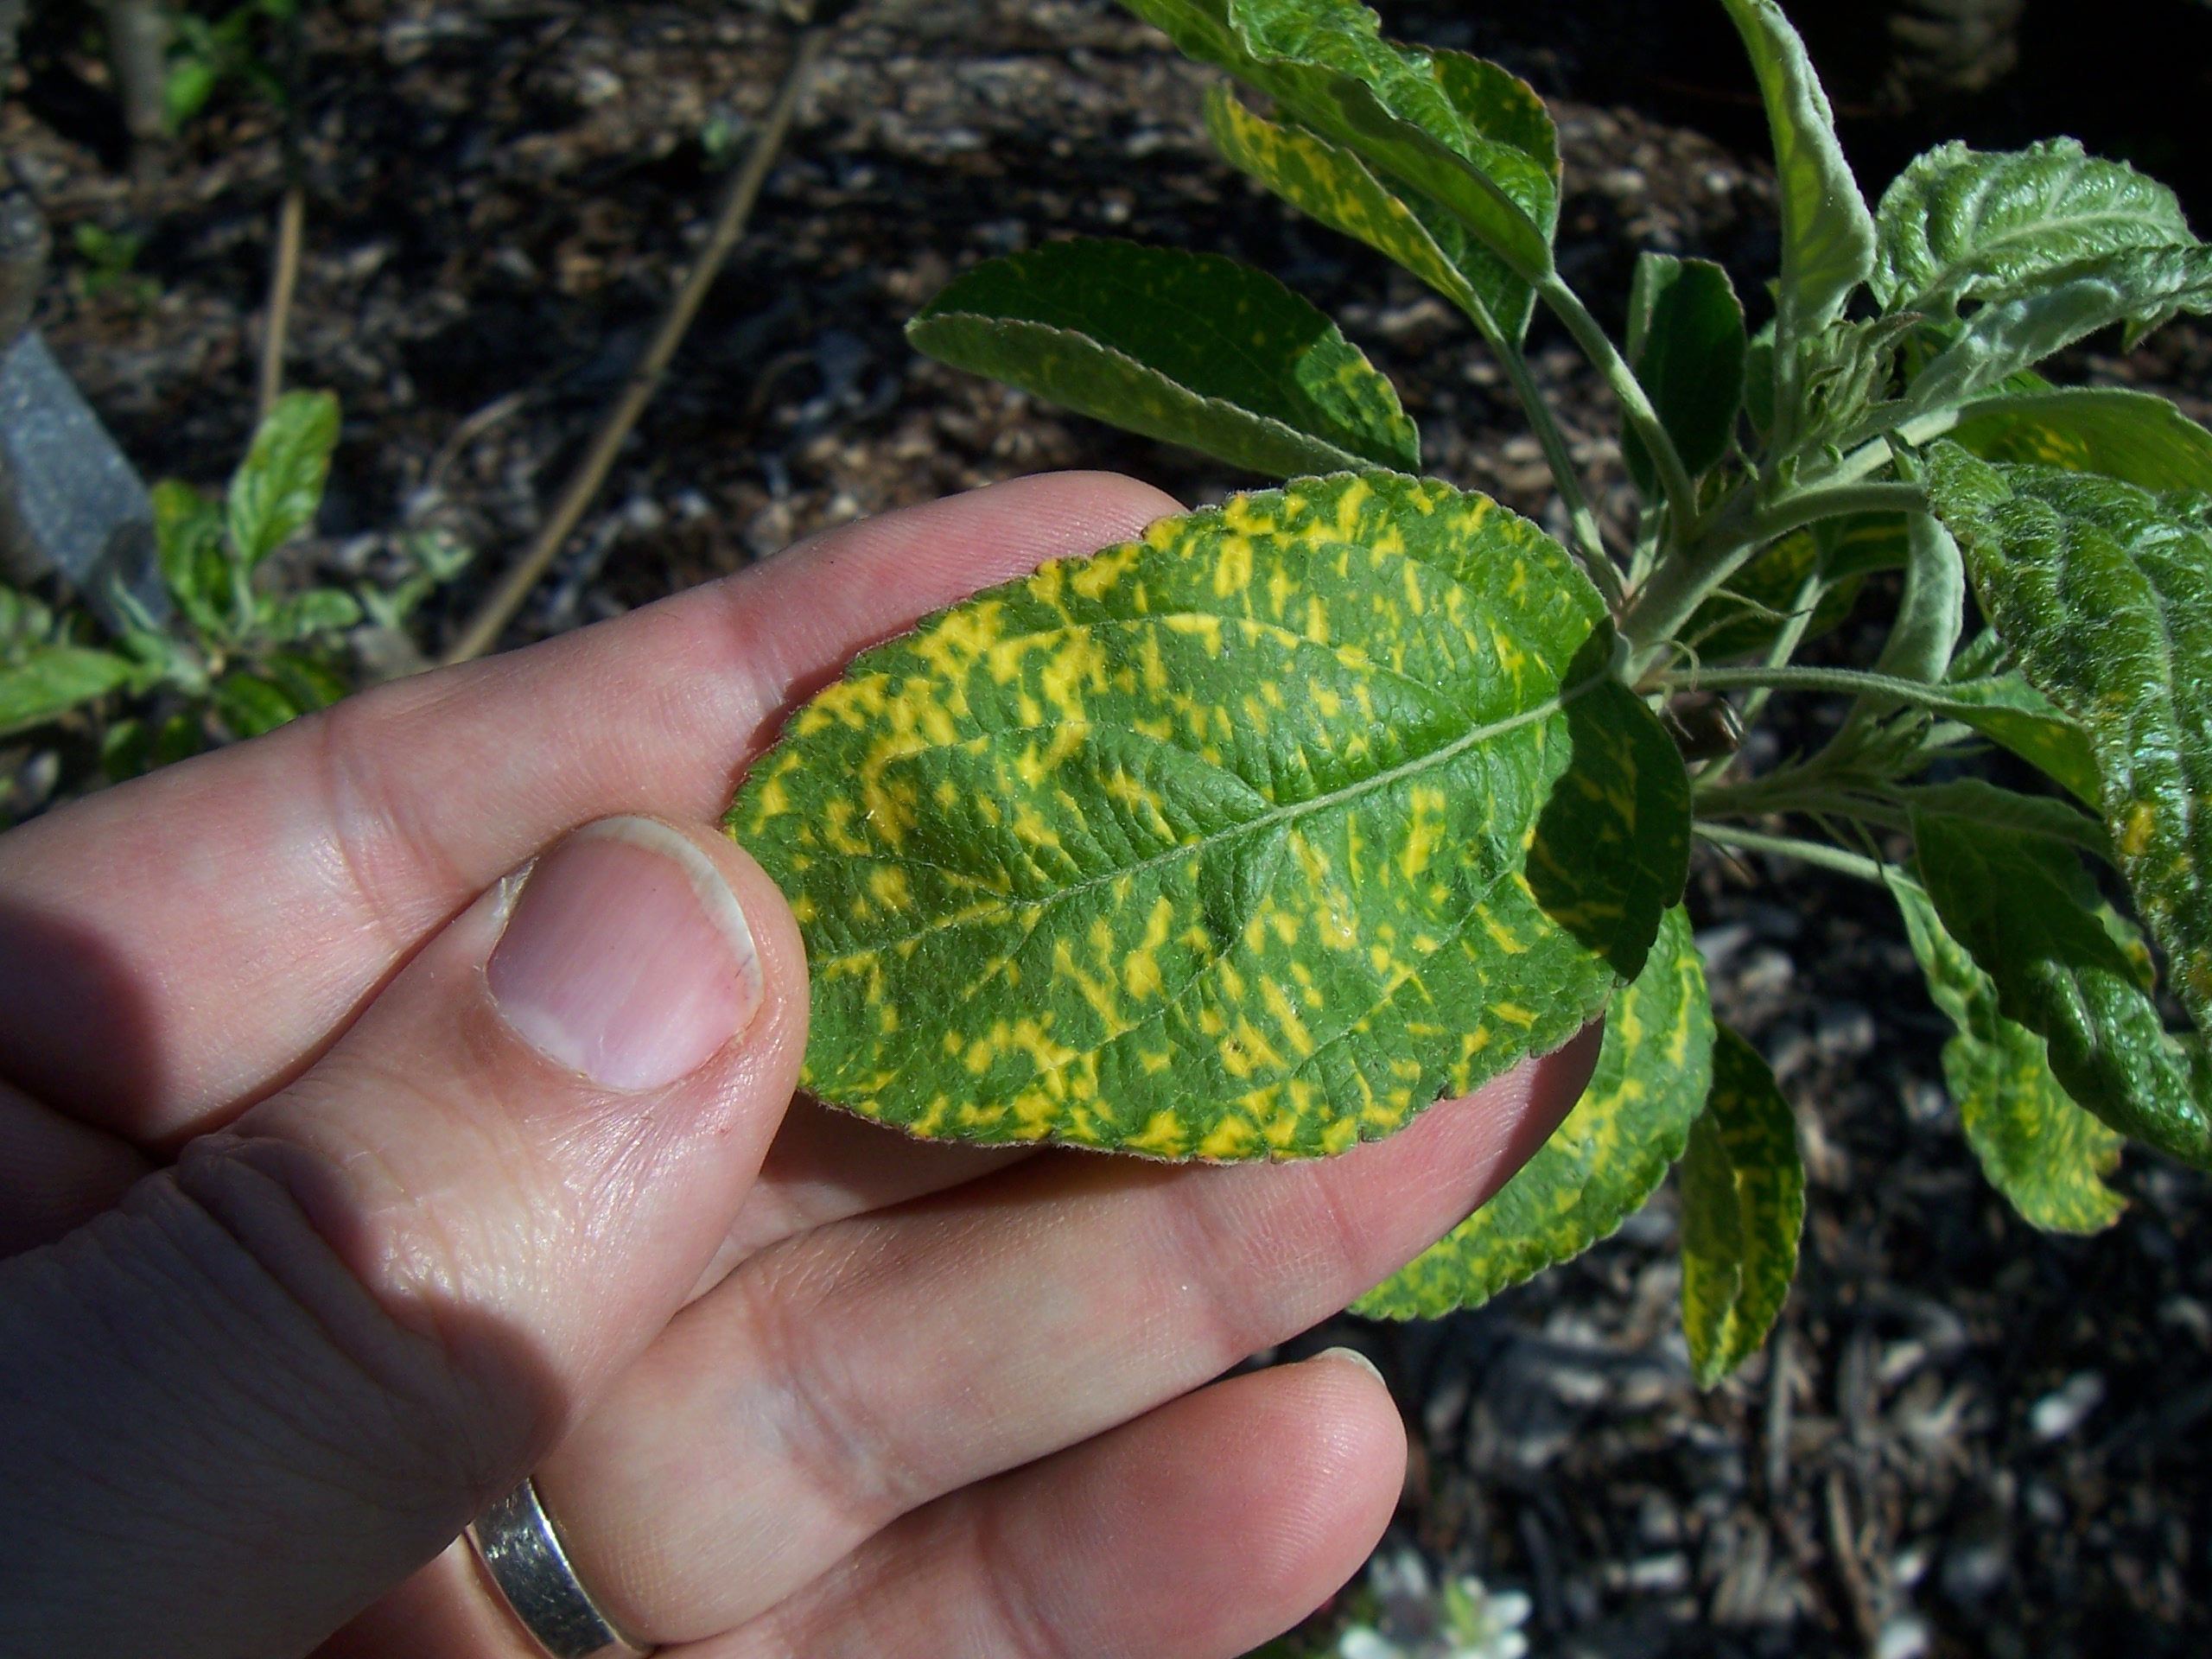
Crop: apple
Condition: mosaic_virus